Elfring Peak

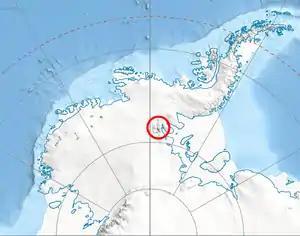
Location of Sentinel Range in Western Antarctica.

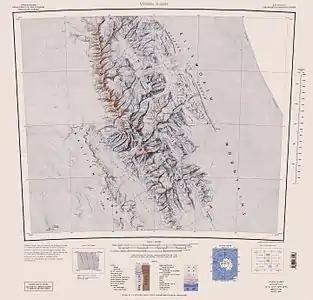
Central and southern Sentinel Range map.

Elfring Peak is a peak in Antarctica rising to between the lower part of Della Pia Glacier and Aster Glacier, where the two glaciers enter Thomas Glacier on the east side of the Sentinel Range, Ellsworth Mountains. It was named by the Advisory Committee on Antarctic Names in 2006 after Christine A. Elfring, Director of the Polar Research Board of the United States National Academy of Sciences, 1996–2013.